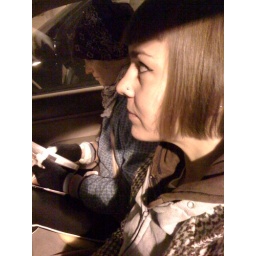
Chillin in the car w the heat on b4 walking down to the starting line